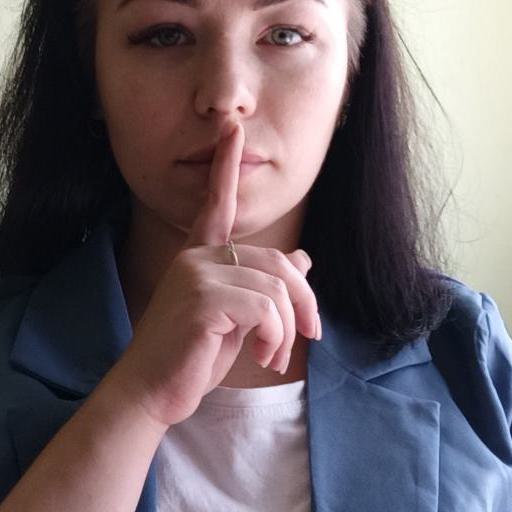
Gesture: mute